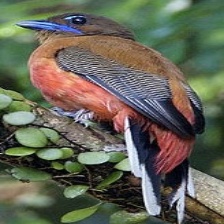
Species: RED NAPED TROGON
Scientific name: HARPACTES KASUMBA